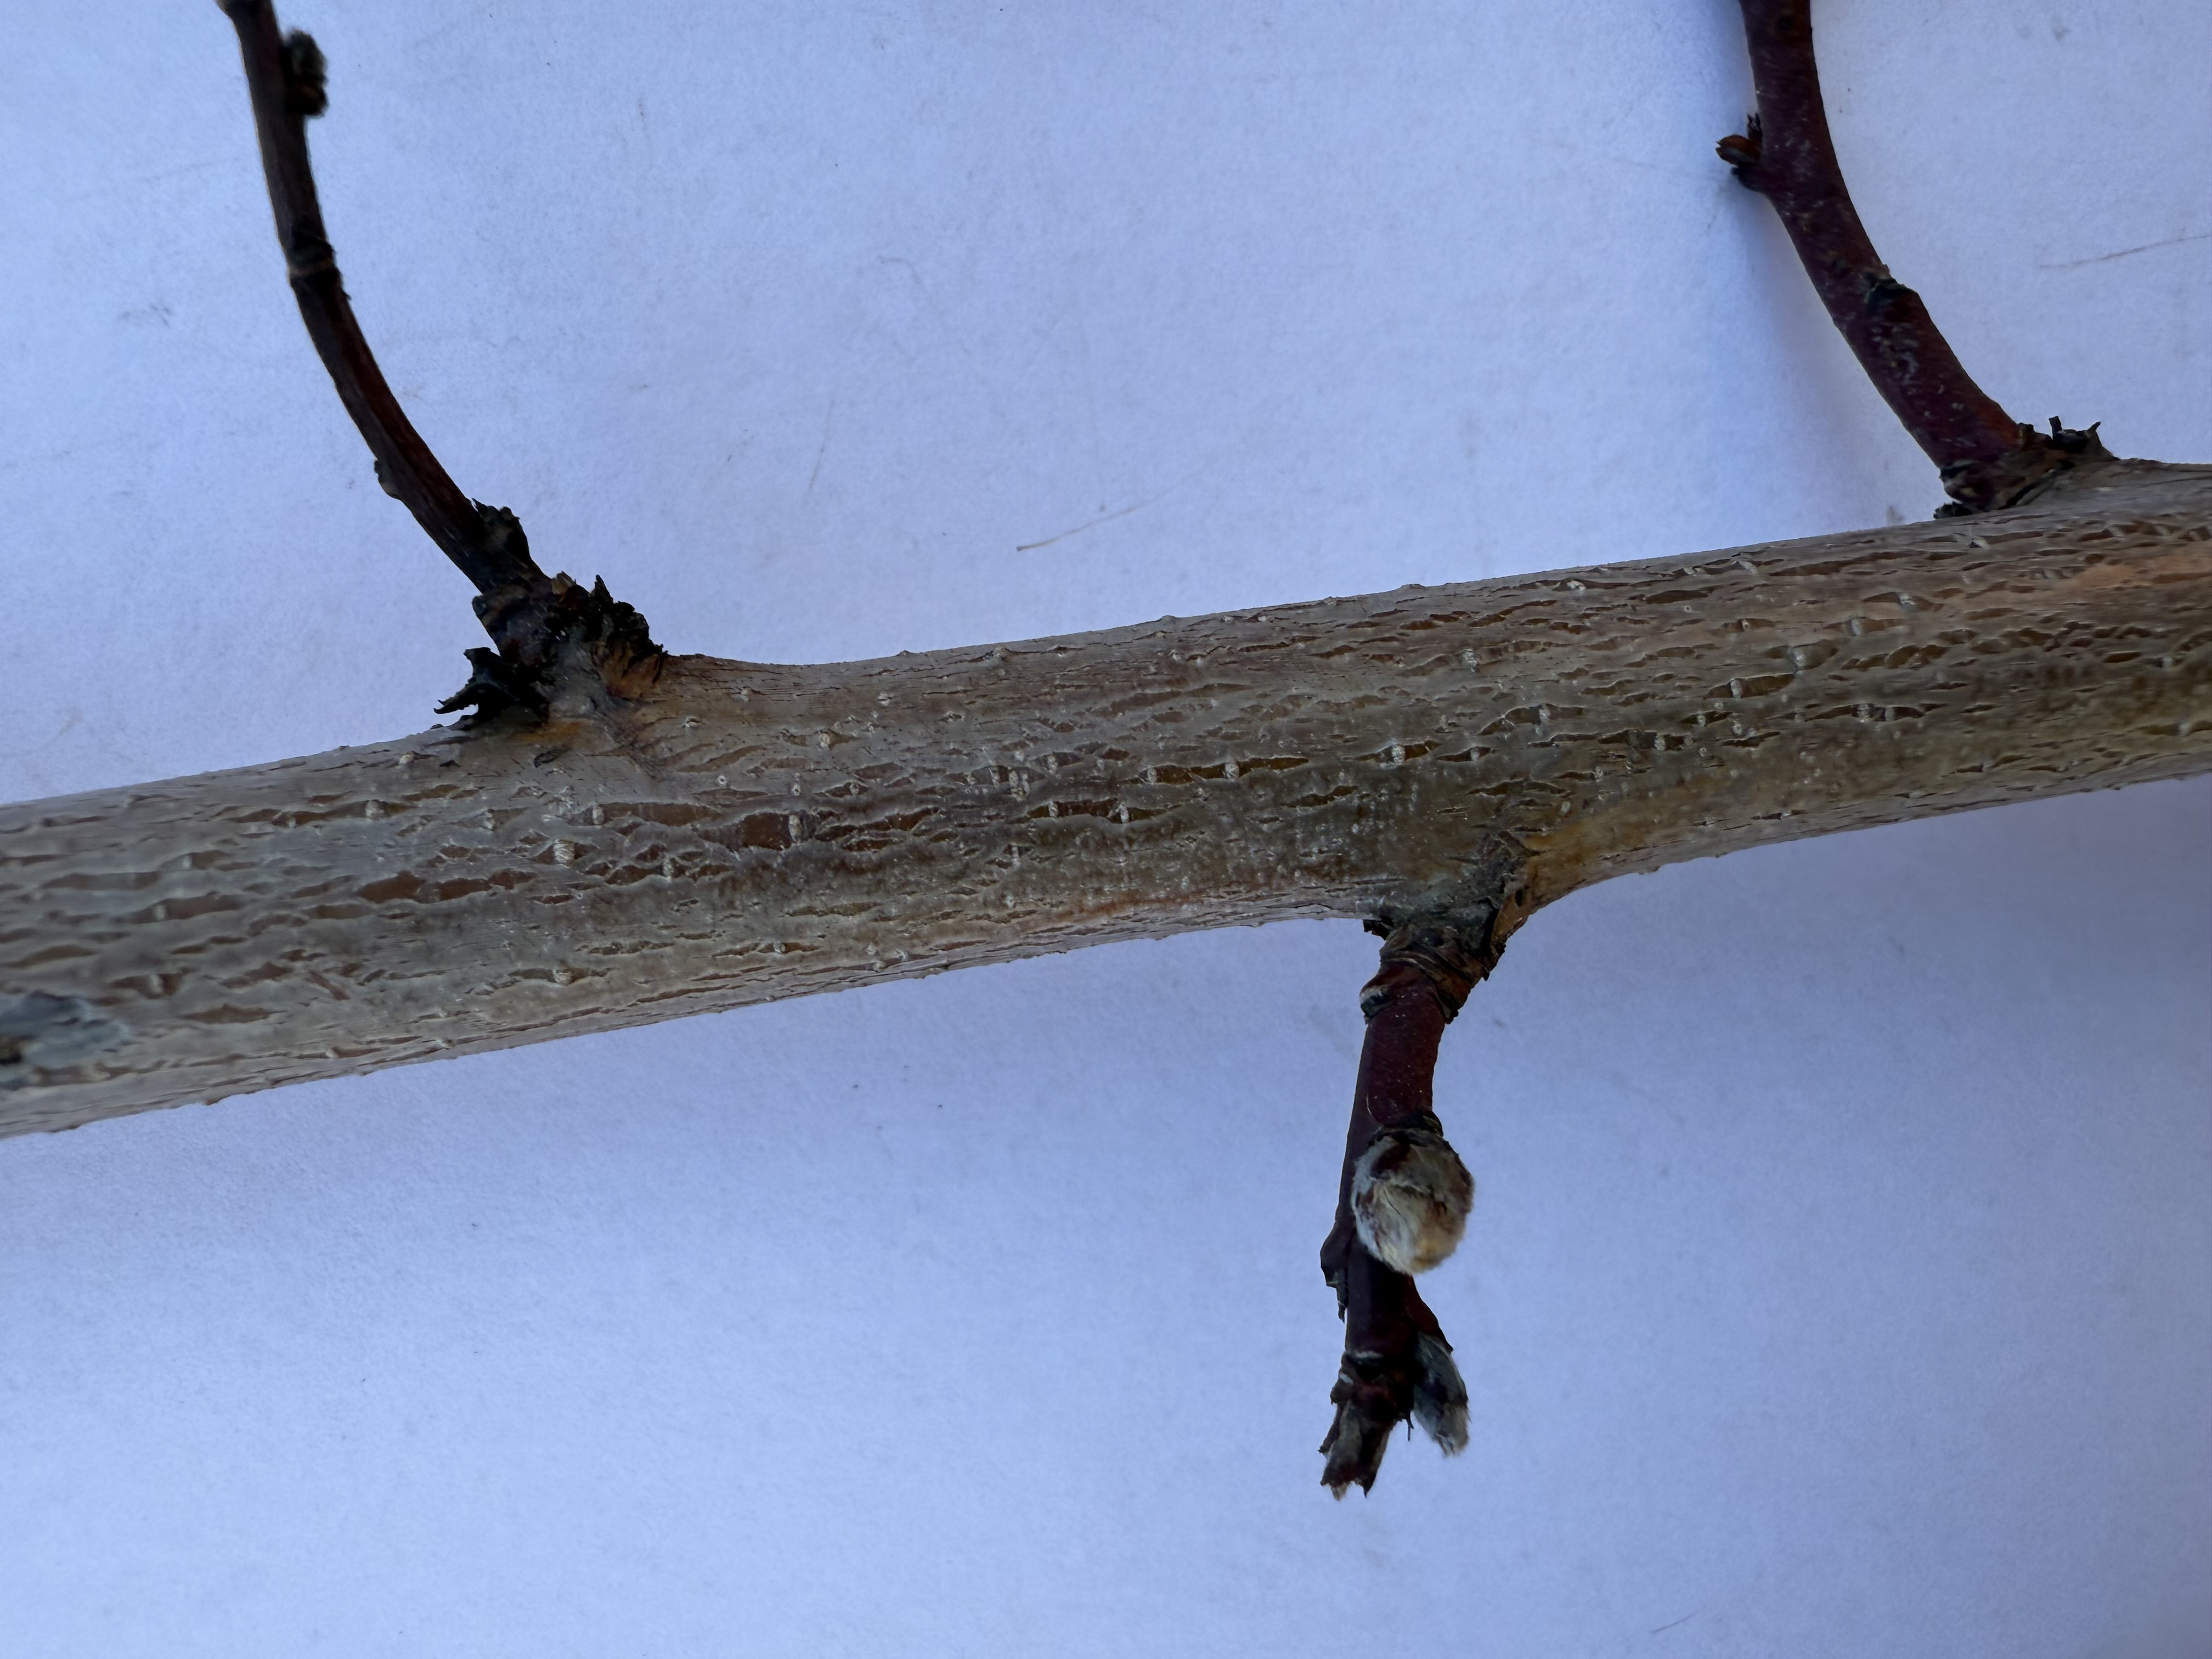
Variety: Yellow Peach